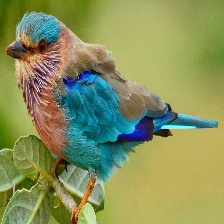
Species: INDIAN ROLLER
Scientific name: CORACIAS BENGHALENSIS